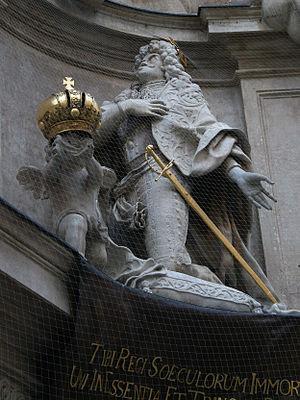
Paul Strudel ou Strudl, né en 1648 à Cles et mort le 20 novembre 1708 à Vienne, est un sculpteur autrichien. Il fut un sculpteur baroque qui s'inscrit dans la transition de la fin de la Renaissance et le début du Baroque.